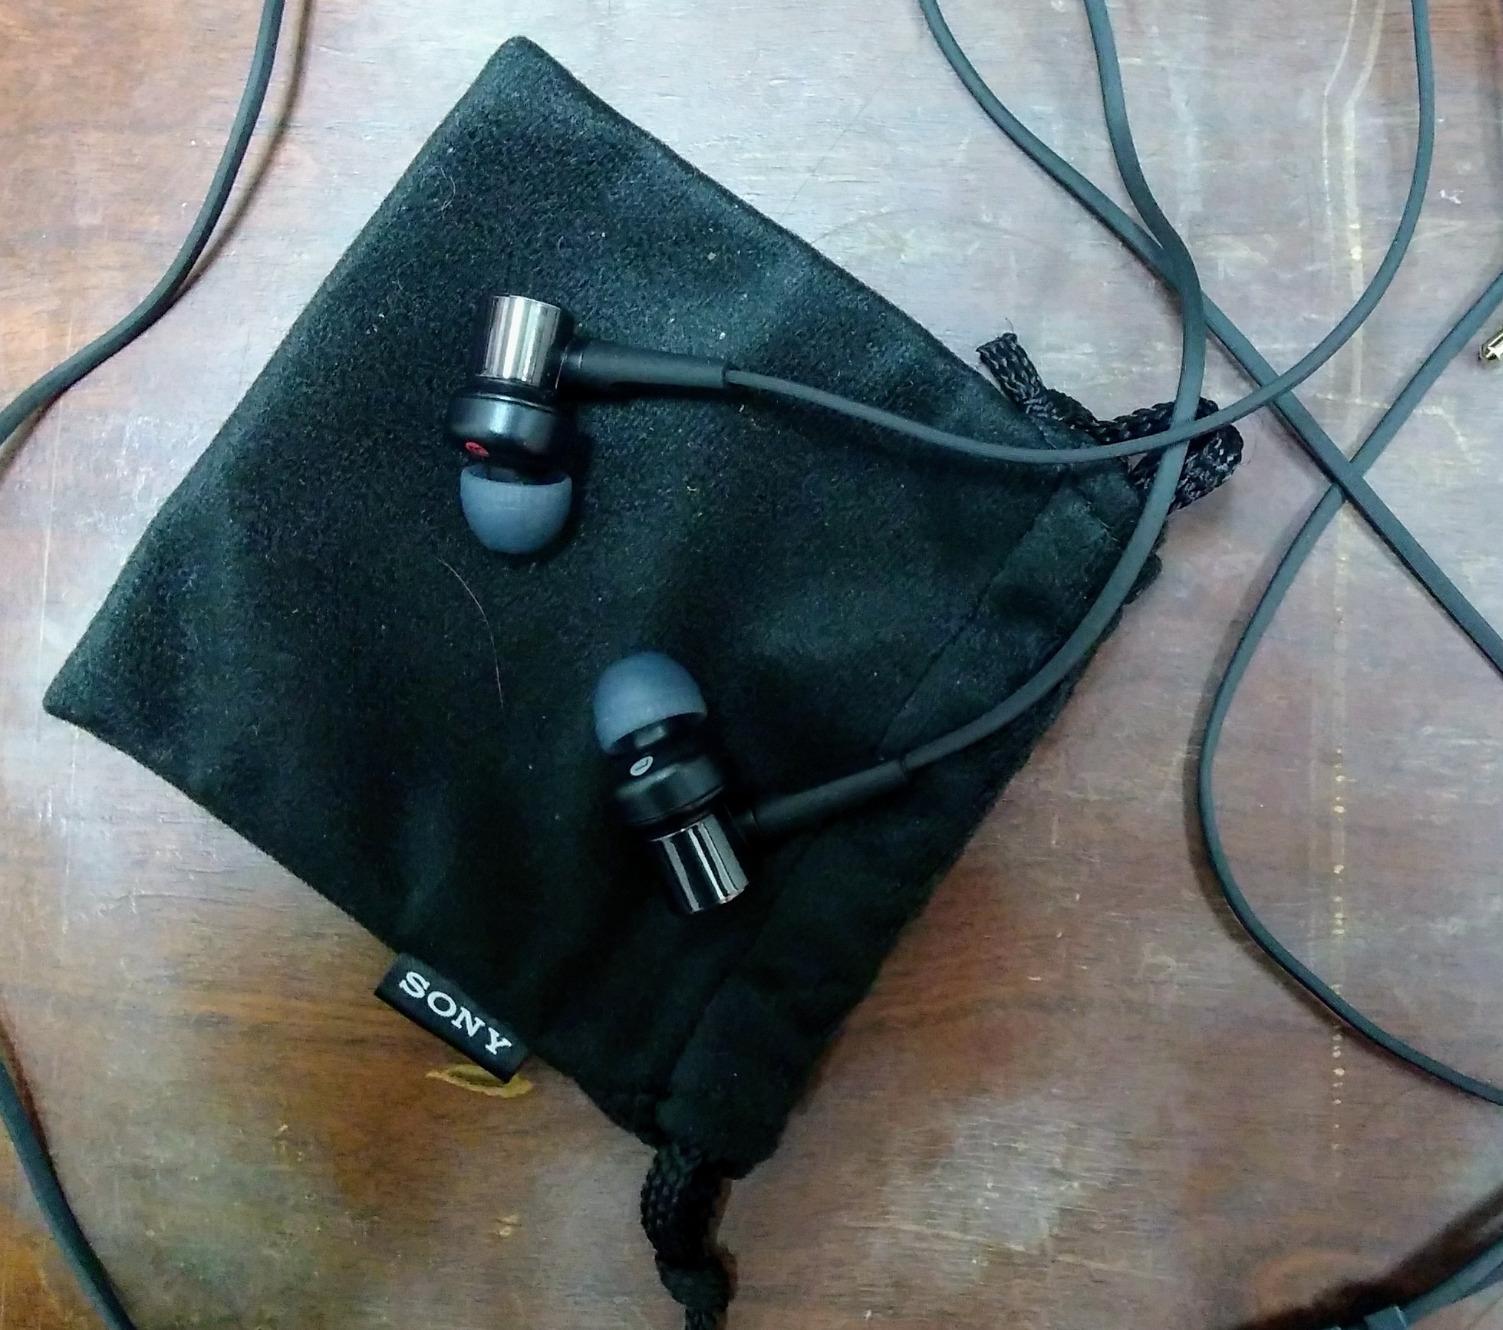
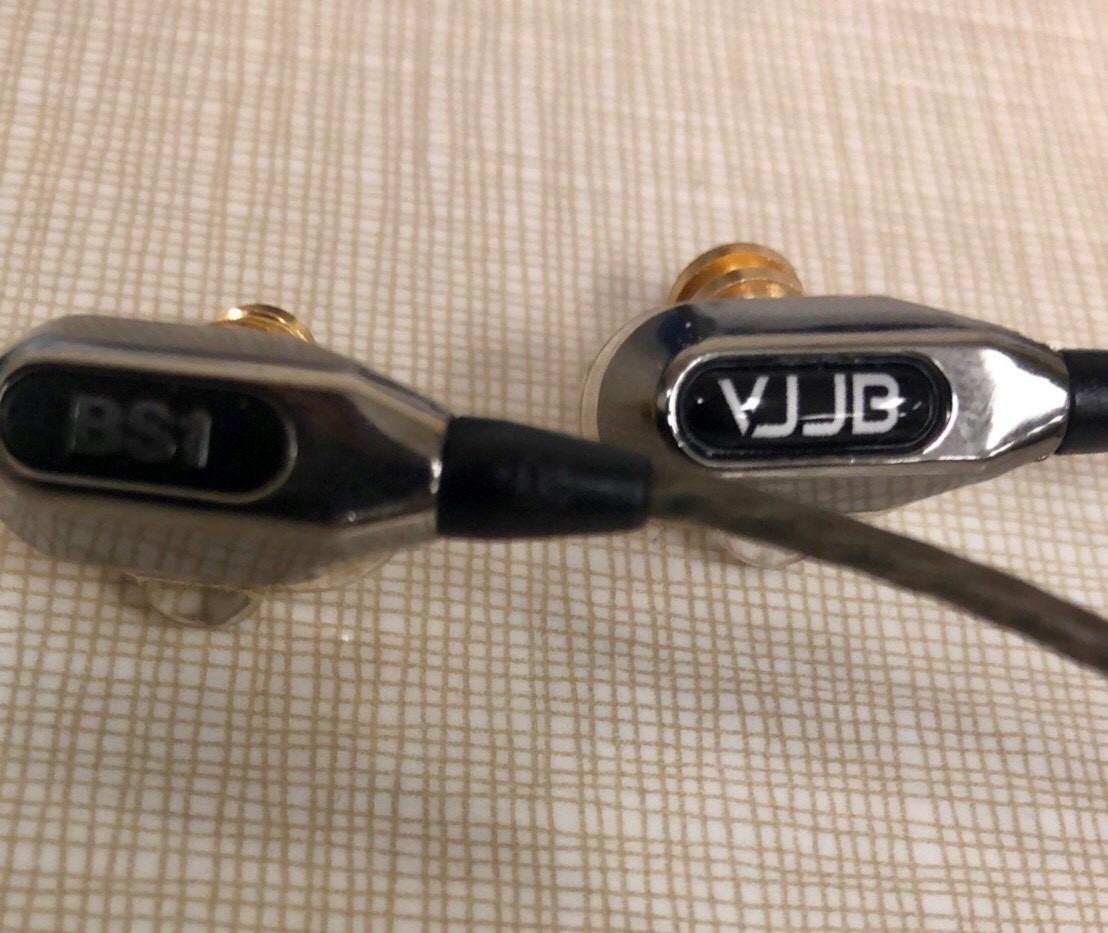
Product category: headphones
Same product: no